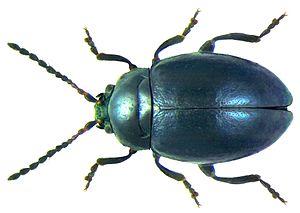
Hermaeophaga mercurialis est une espèce de coléoptères de la famille des Chrysomelidae, présente en Europe et jusqu'au Proche-Orient, dont l'adulte, monophage, se nourrit de feuilles de Mercuriale vivace. L'espèce voisine Hermaeophaga cicatrix est quant à elle inféodée à la Mercuriale annuelle.